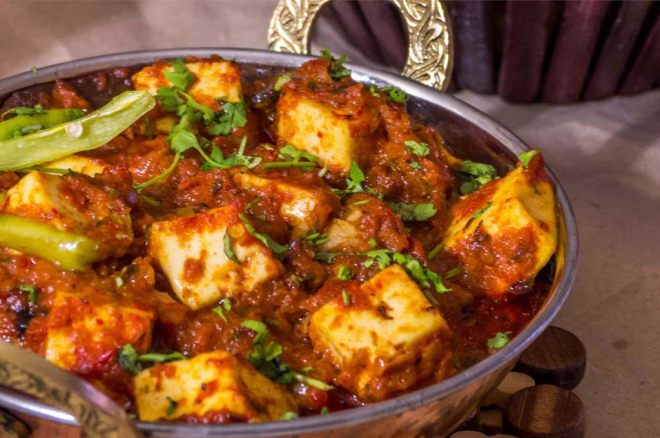
Dish: kadai_paneer